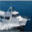
Label: ship